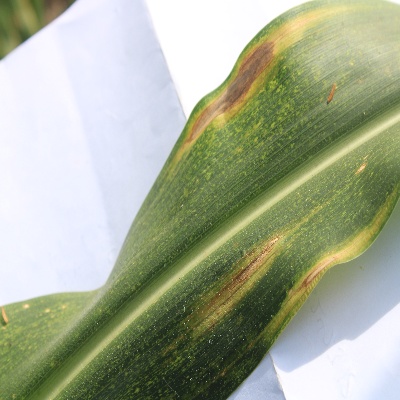
Crop: Maize
Condition: leaf blight